List of performances and events at Woodstock Festival

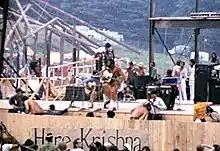
Richie Havens performing at Woodstock

The day opened at 12:15 p.m. and featured some of the event's psychedelic and guitar rock headliners.